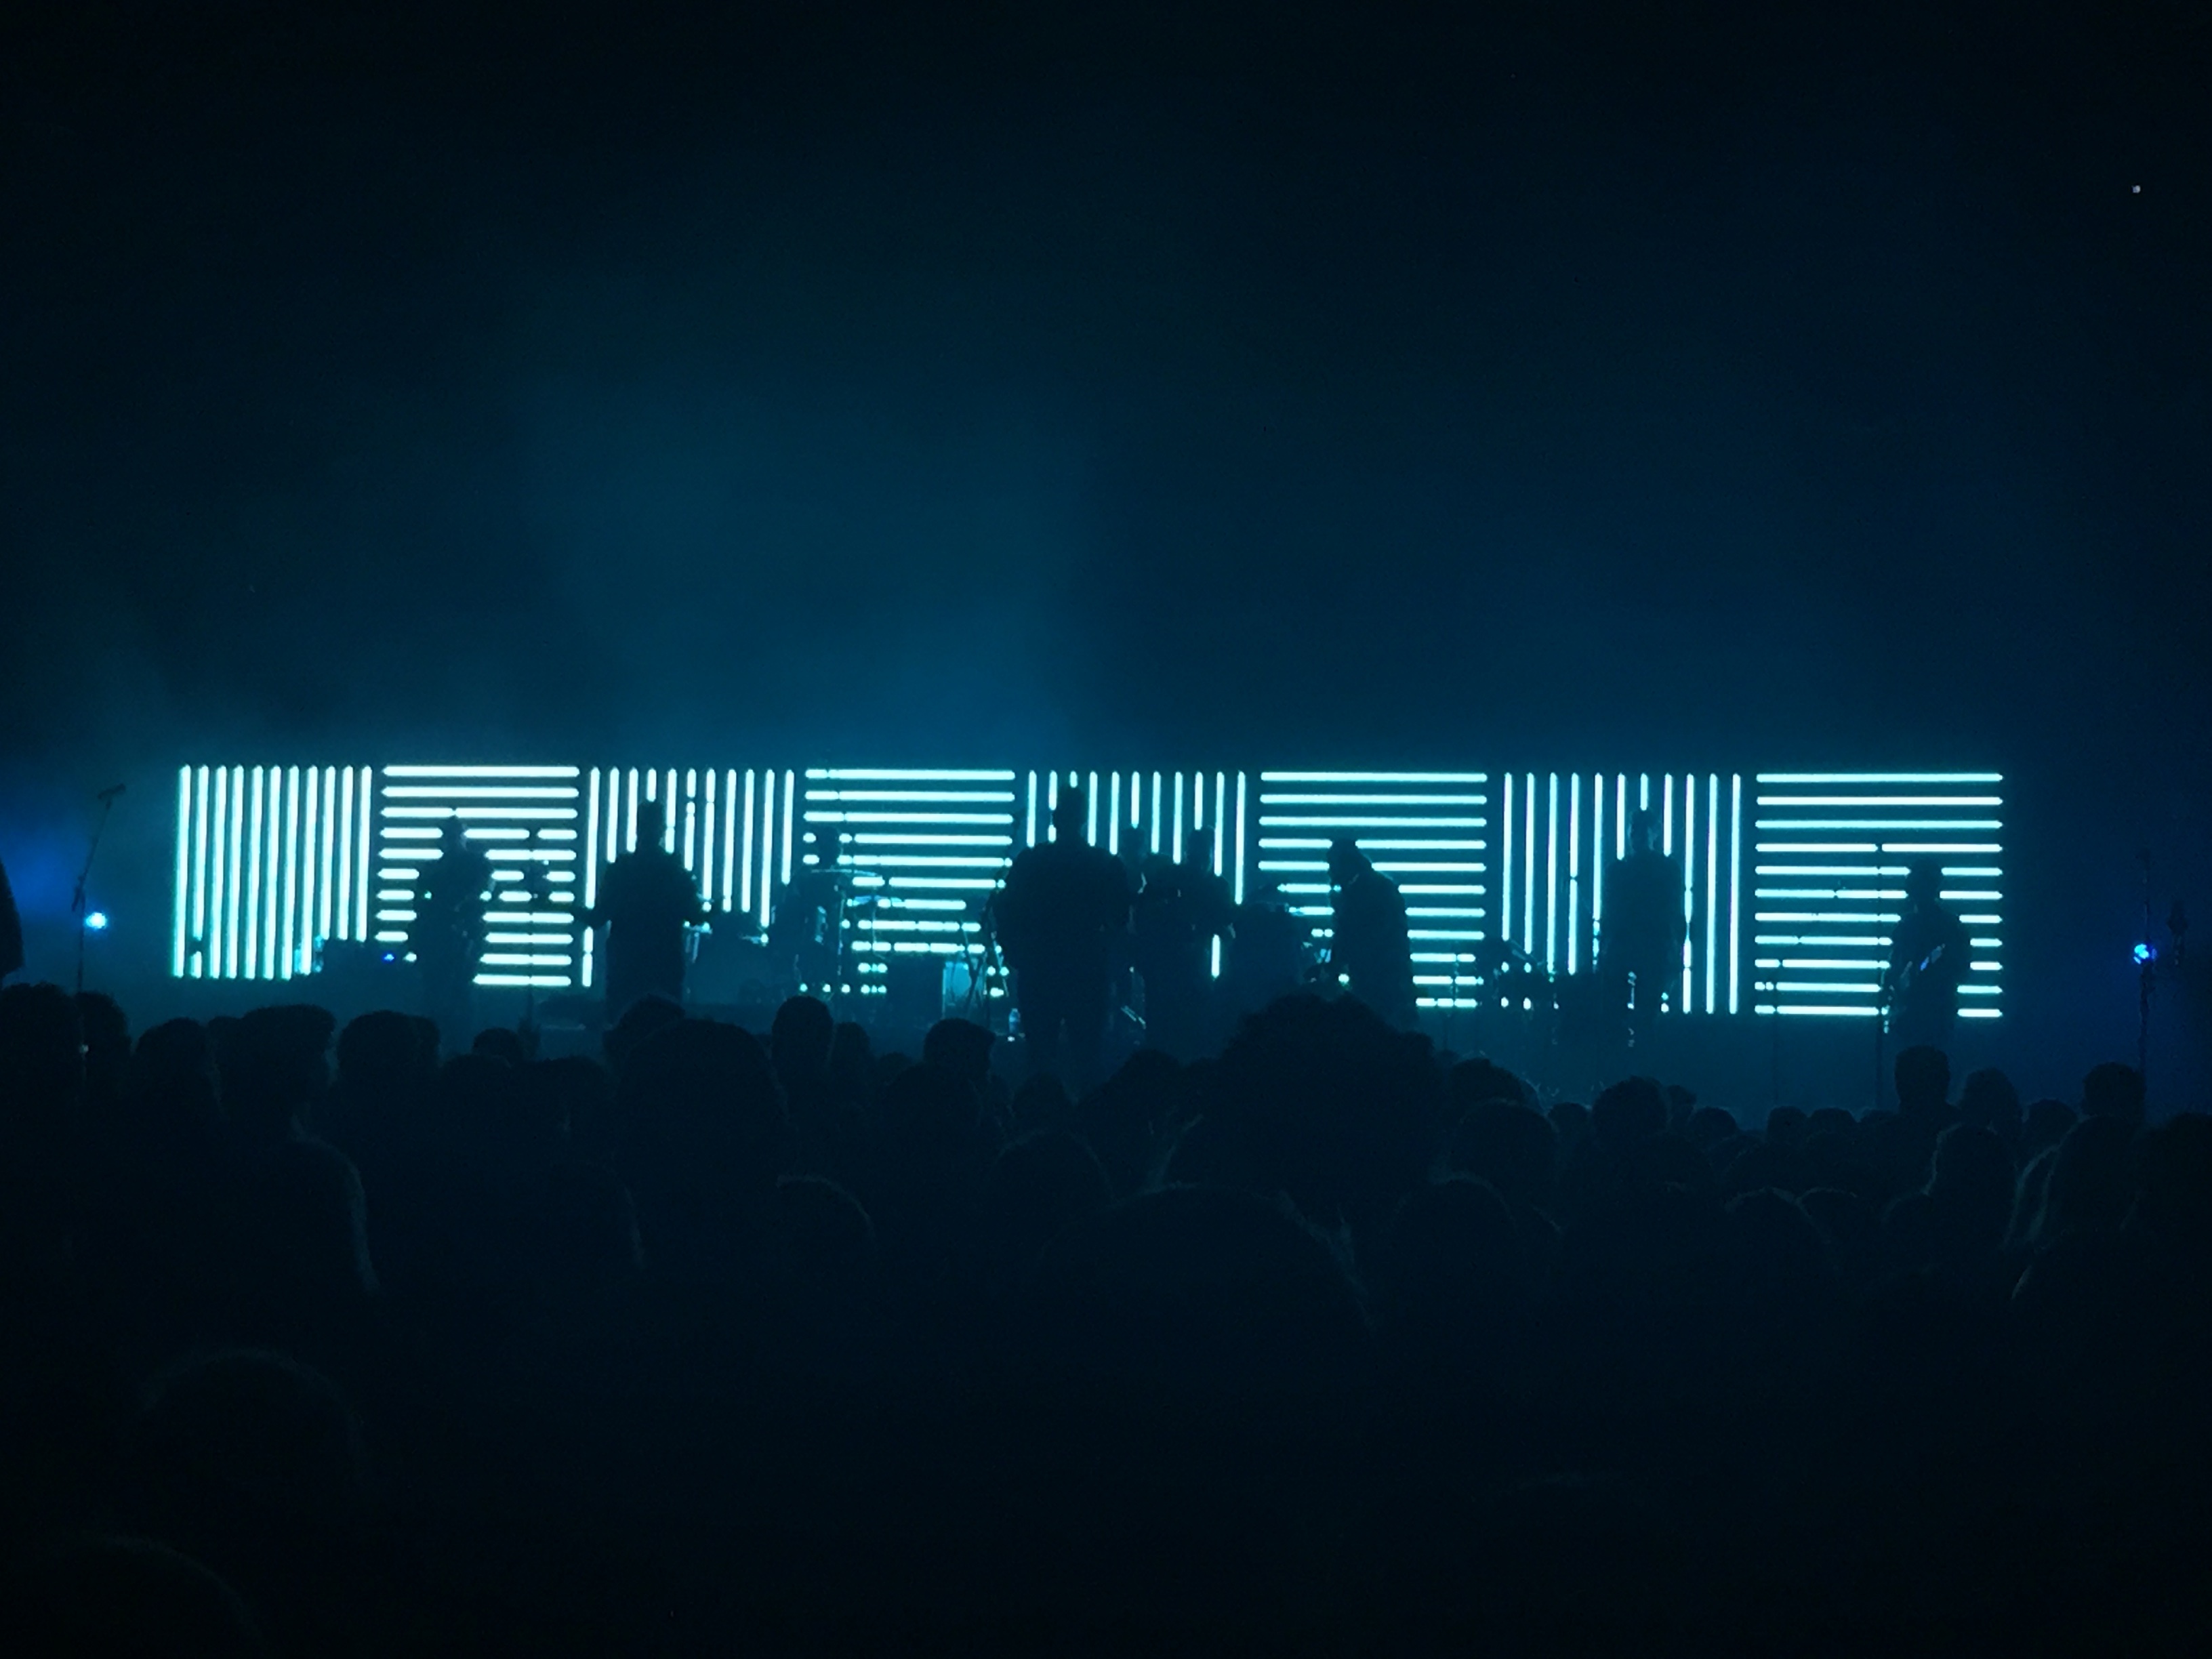
light, sky, skyline, night, atmosphere, darkness, midnight, atmosphere of earth